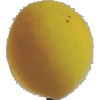
Label: Peach 2